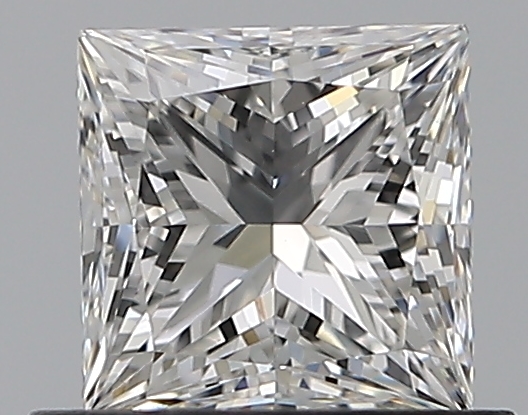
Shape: princess
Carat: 0.7
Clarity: VVS2
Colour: F
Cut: EX
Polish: EX
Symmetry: GD
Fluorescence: N
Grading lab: GIA
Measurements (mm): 4.79 x 4.78 x 3.53